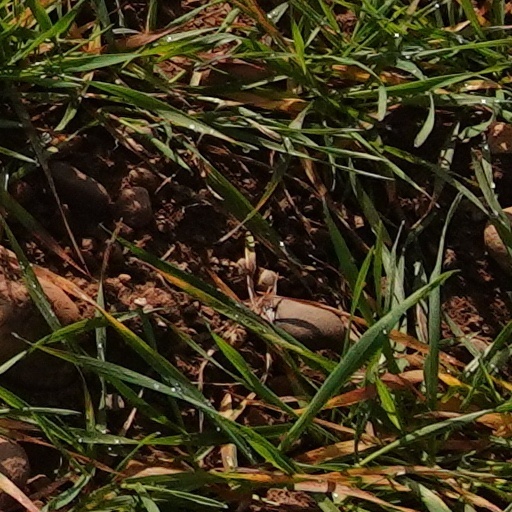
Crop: wheat